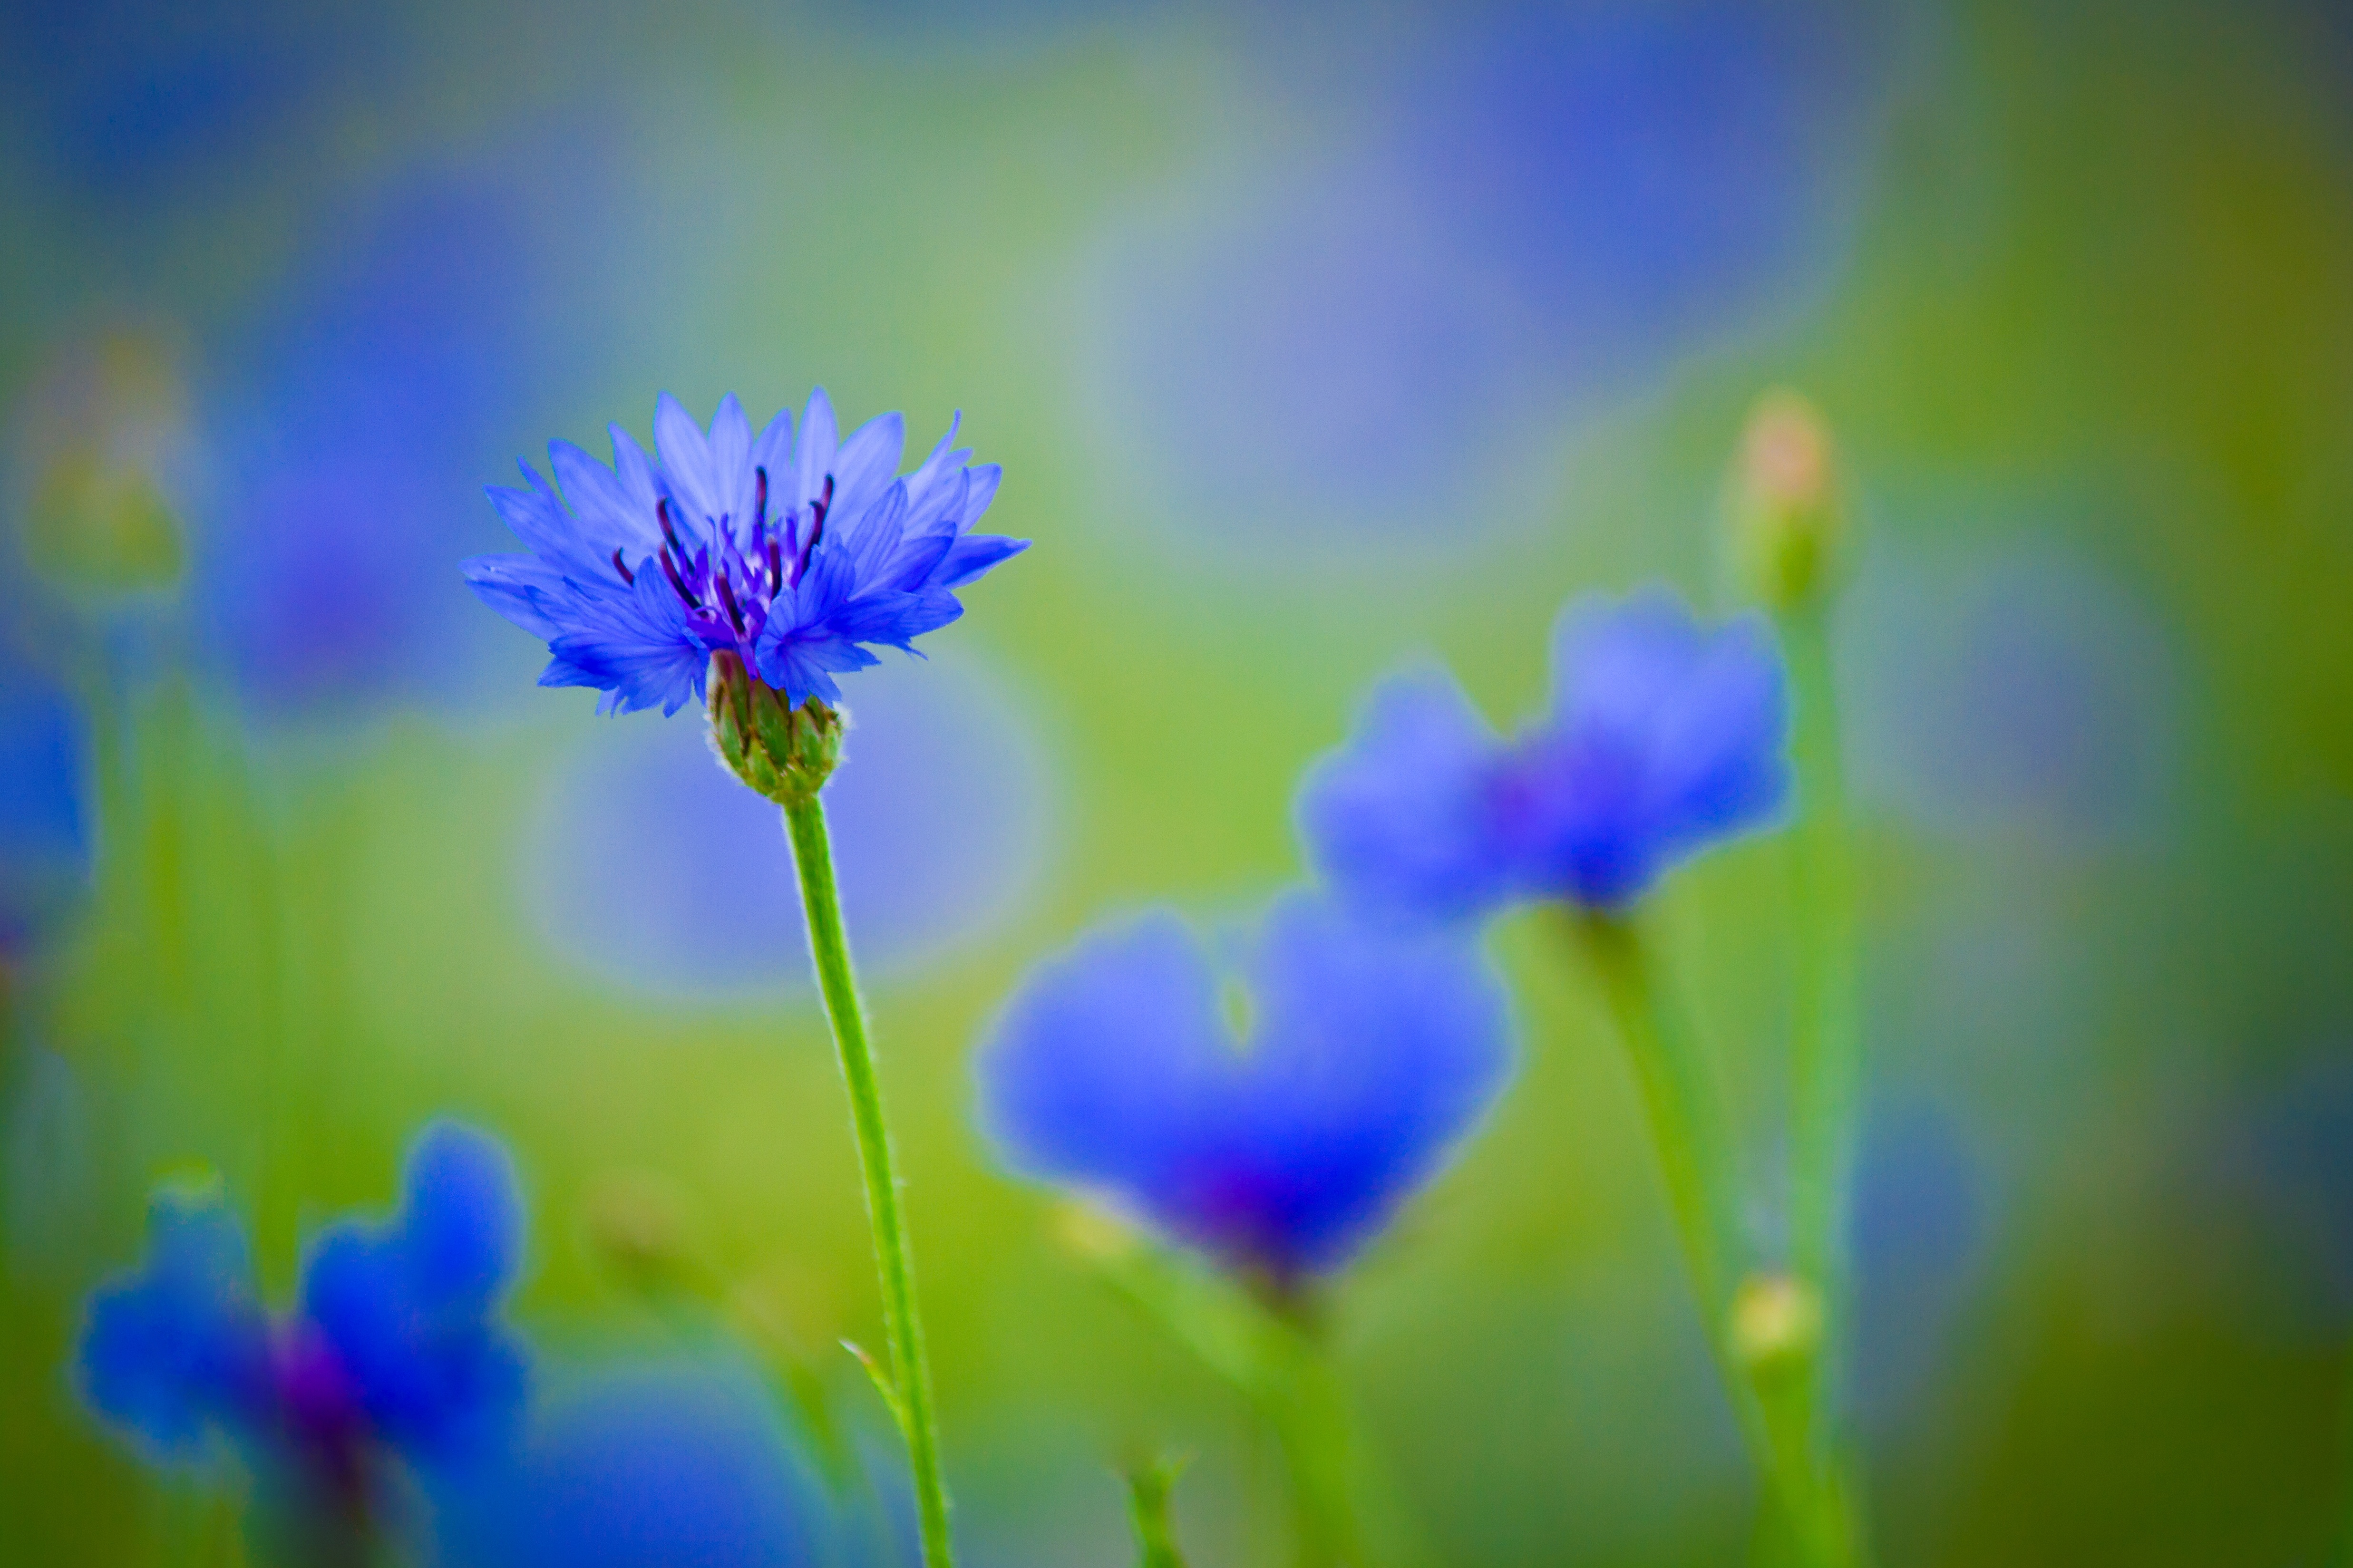
nature, grass, blossom, plant, sky, field, lawn, photography, meadow, sunlight, flower, petal, bloom, village, wild, green, blue, flora, wild flower, blue flower, plants, wildflower, flowers, close up, wild flowers, petals, bright, beautiful, centaurea, macro photography, summer flowers, flowers of the field, flowering plant, wild herbs, wild grass, meadow grass, field plant, meadow flowers, plant stem, computer wallpaper, land plant